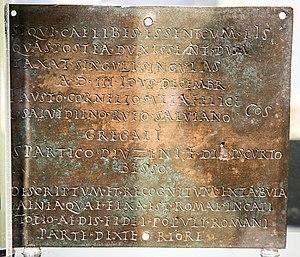
Claude, un empereur au destin singulier - Exposition au musée des Beaux-Arts de Lyon - 2018. Détail. CIL XVI 1 = CIL X 769, Castellammare di Stabia (Italia): Ti(berius) Claudius Caesar Augustus / German{n}icus pontifex maxim(us) / trib(unicia) potestate XII imper(ator) XXVII / pater patriae censor co(n)s(ul) V / trierarchis et remigibus qui mili/taverunt in classe quae est Miseni / sub Ti(berio) Iulio Augusti lib(erto) Optato et / sunt dimissi honesta missione / quorum nomina subscripta sunt / ipsis liberis posterisque eorum / civitatem dedit et conubium cum / uxoribus quas tunc habuissent / cum est civitas iis data aut // si qui caelibes essent cum iis / quas postea duxissent dum/taxat singuli singulas / a(nte) d(iem) III Idus Decembr(es) / Fausto Cornelio Sulla Felice / L(ucio) Salvidieno Rufo Salviano / co(n)s(ulibus) / gregali / Spartico Diuzeni f(ilio) Dibpscurto / Besso / descriptum et recognitum ex tabula / aenea quae fixa est Romae in Capi/tolio aedis Fidei populi Romani / parte dexteriore // Ti(berius) Claudius Caesar Aug(ustus) Germanicus / pontifex maxim(us) trib(unicia) pot(estate) XII imper(ator) XXVII / pater patriae censor co(n)s(ul) V / trierarchis et remigibus qui mili/taverunt in classe quae est Miseni sub Ti(berio) / Iulio Augusti lib(erto) Optato et sunt / dimissi honesta missione quorum nomina sub/scripta sunt ipsis liberis posterisque / eorum civitatem dedit et conubium / cum uxoribus quas tunc habuissent / cum est civitas iis data aut si qui // caelibes essent cum iis quas postea / duxissent dumtaxat singuli singulas / a(nte) d(iem) III Idus Decembr(es) / Fausto Cornelio Sulla Felice / L(ucio) Salvidieno Rufo Salviano / co(n)s(ulibus) / gregali / Spartico Diuzeni f(ilio) Dbipscurto / Besso / descriptum et recognitum ex tabula aen&lt